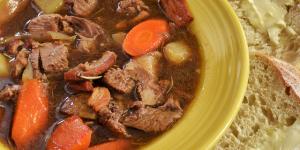
cordero guisado a la bretona